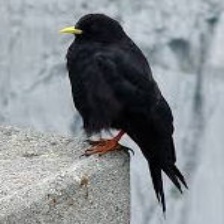
Species: ALPINE CHOUGH
Scientific name: PYRRHOCORAX GRACULUS